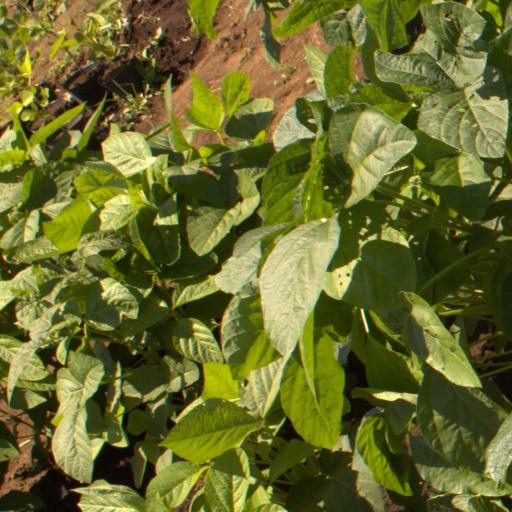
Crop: soybean